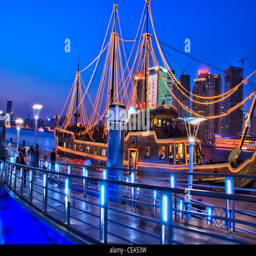
a boat at cruises dock